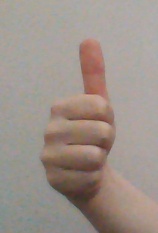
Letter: aleff